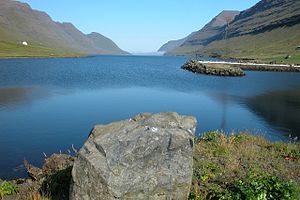
Norðdepil
Norðdepil er en bygd på øen Borðoy på den nordlige del af Færøerne.